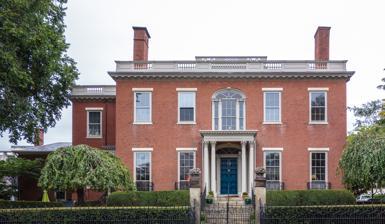
Building: Candace Allen House
Country: United States of America
Year built: 1818
Historic house in Rhode Island, United States United States historic place Candace Allen House U.S. National Register of Historic Places U.S. National Historic Landmark District Contributing Property Candace Allen House 2012 front view Show map of Rhode Island Show map of the United States Location 12 Benevolent Street, Providence, Rhode Island Coordinates 41°49′29.4024″N 71°24′15.3792″W / 41.824834000°N 71.404272000°W / 41.824834000; -71.404272000 Built 1818 Architect John Holden Greene Architectural style Federal Part of College Hill Historic District ( ID70000019 ) NRHP reference No. 73000062 Significant dates Added to NRHP April 11, 1973 Designated NHLDCP November 10, 1970 The Candace Allen House is a historic house located at 12 Benevolent Street in the College Hill neighborhood of Providence, Rhode Island , United States. Named after Candace Allen  (1785-1872) an dauther of Zachariah Allen , a prominent Providence mill-owner. The Federal style house was built in 1818–1820 by local architect John Holden Greene and added to the National Register of Historic Places in 1973. It is a brick two-story building with a hip roof topped by a small monitor section. It is five bays wide, with a center entry sheltered by a portico supported by Corinthian columns, and an elliptical window above. The interior follows a typical central-hall plan, and has elaborate interior detail including marble mantels, a U-shape stairway, ceiling cornices, undercut moldings, and walnut doors with silver hardware. Candace Allen  (1785-1872) was the older sister of Zachariah Allen , a prominent Providence mill-owner and inventor. Her fiancé was killed in the War of 1812, and she did not ever marry. The house was, as of its 1973 National Register listing, still in the hands of the Allen family. Gallery 2012 Main (front) Entrance 1958 SOUTH (FRONT) AND EAST ELEVATIONS 1958 MAIN ENTRANCE PORCH ON SOUTH (FRONT) 1958 MAIN STAIRWAY FROM FIRST FLOOR HALLWAY 1958 ENTRANCE HALL SHOWING INSIDE OF MAIN DOORWAY 1958 FIREPLACE IN DINING ROOM 1958 FIREPLACE IN SOUTHEAST PARLOR 1958 WINDOW IN SOUTH WALL OF SOUTHEAST PARLOR 1958 SOUTHEAST PARLOR SHOWING NORTHEAST PARLOR BEYOND 1958 FIREPLACE IN NORTHEAST PARLOR 1958 BACK STAIRWAY 1958 SECOND FLOOR HALLWAY LOOKING TOWARD TRIPARTITE WINDOW OVER MAIN ENTRANCE See also National Register of Historic Places listings in Providence, Rhode Island References